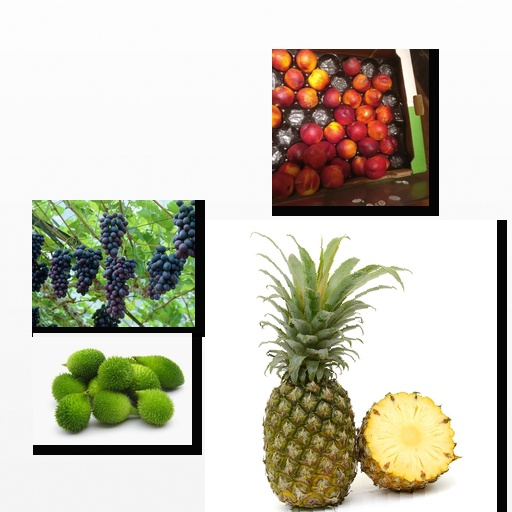
Food items: nectarine, pineapple, spiny_gourd, grapes